1906 Carlisle vs. Vanderbilt football game

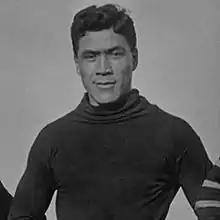
Albert Exendine.

"Atlanta Constitution" sporting editor A. W. Lynn wrote "The general surprises are numerous enough, but the largest particular one was the Commodore–Indian contest, when Vanderbilt took off the greatest honors ever falling to the lot of a southern football team in the hardest battle ever fought on a southern gridiron. Edwin Pope's "Football's Greatest Coaches" describes the game as the first intersectional triumph of the south. Vanderbilt running back Honus Craig called this his hardest game, giving special praise to Albert Exendine as "the fastest end I ever saw."